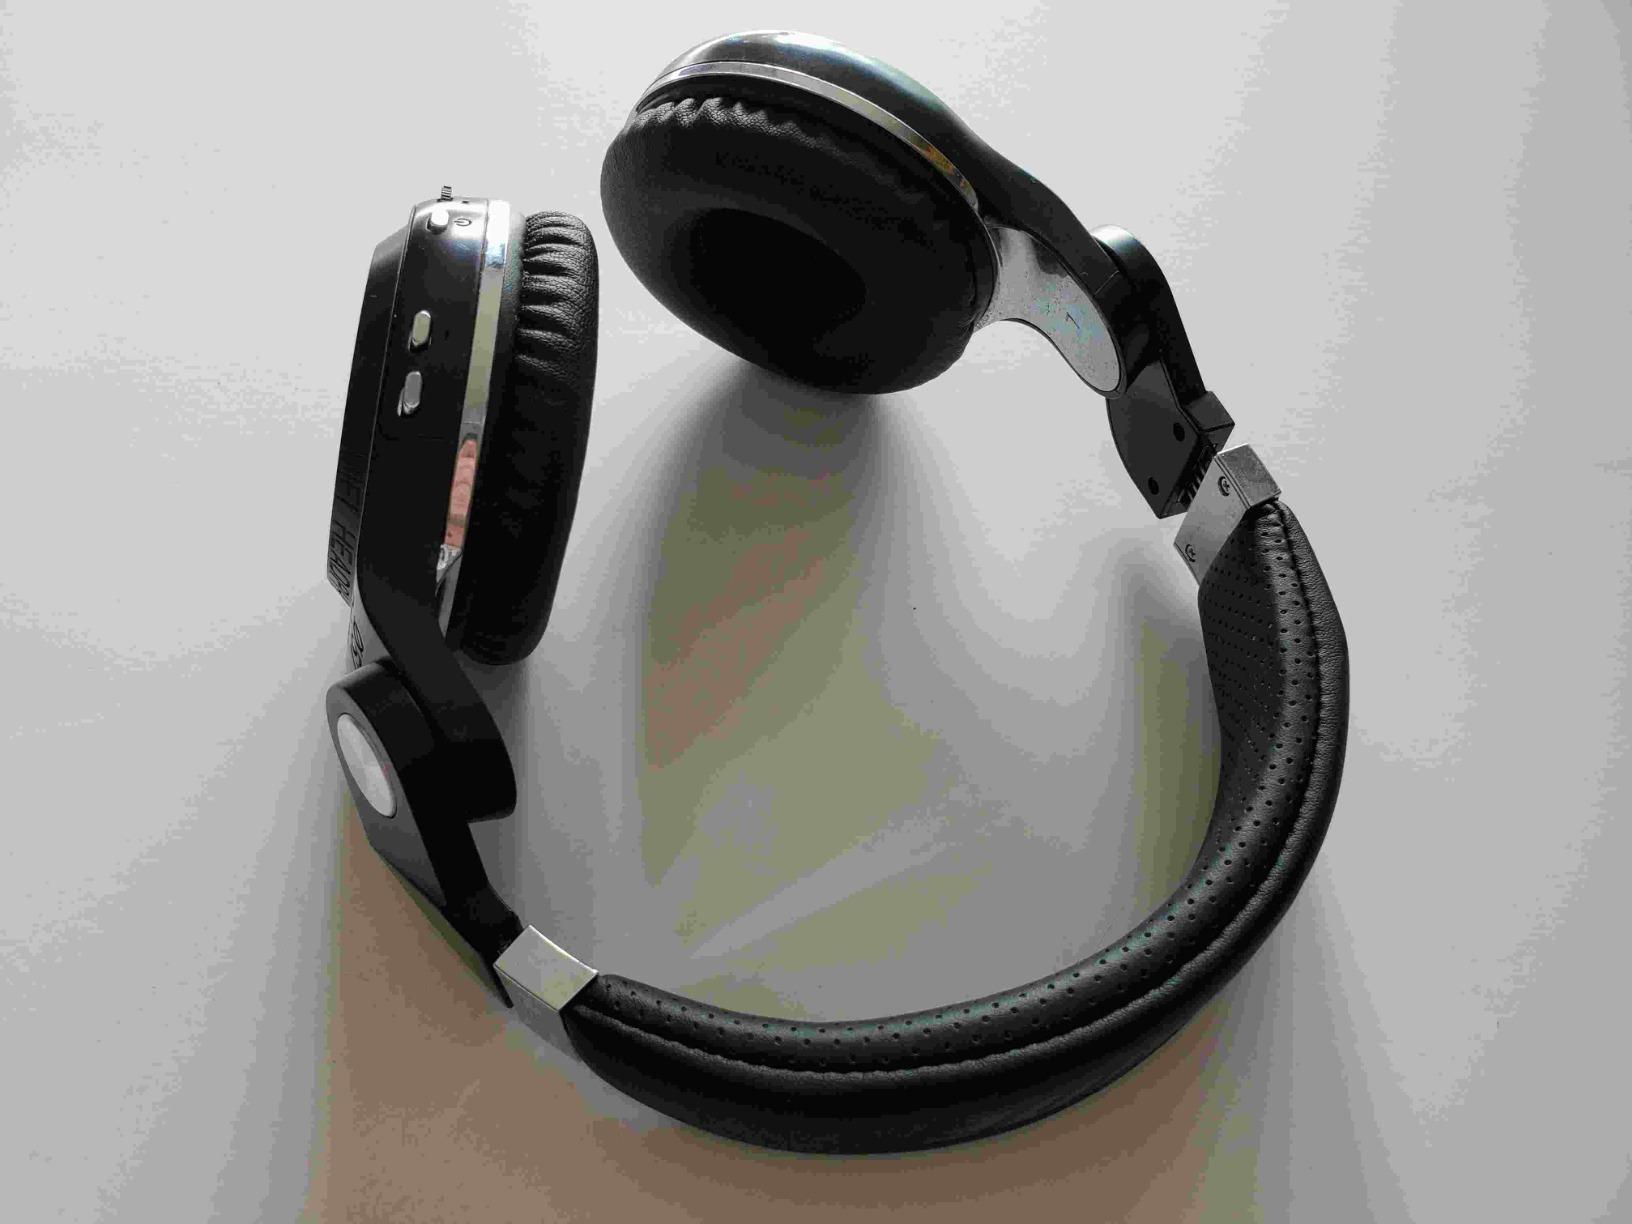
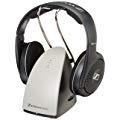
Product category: headphones
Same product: no